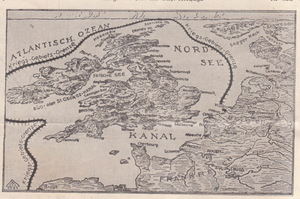
Au début du blocus allemand de la déclaration de l'Angleterre le 18 Février: Carte de la zone de blocus